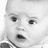
Emotion: surprise